Rivne

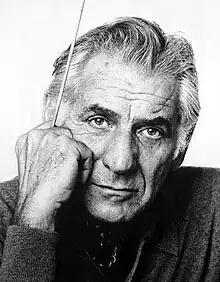
Leonard Bernstein, 1977

On 28 June 1941 Rivne was invaded by the 6th army of Nazi Germany. On 20 August, the Nazis declared it the administrative center of Reichskommissariat Ukraine. A Gestapo prison opened on Belaia Street. Roughly half of Rivne's inhabitants were Jewish.